Pennsylvania Lumber Museum

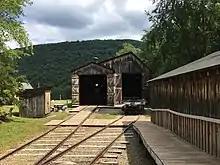
Engine house

The Pennsylvania lumber industry became a massive enterprise beginning in the middle part of the 19th century. Experienced lumbermen from New England like John Leighton and James Perkins arrived at Williamsport along the West Branch Susquehanna River in 1846. The oversaw the construction of the Susquehanna Boom. A boom is a chain or line of connected floating timbers extended across a river, lake, or harbor (to obstruct passage or catch floating objects). The Susquehanna Boom was in operation for over 50 years and it processed over 5.5 billion board feet (13 million m³) of lumber from 1861 to 1891, which led to Williamsport, Pennsylvania having more millionaires per capita than any other city at the time. The introduction of the steam train to the mountains of Pennsylvania brought about another change in Pennsylvania's lumber industry. The white pine forests had been largely harvested by this time and the lumbermen now sought to gather the vast stands of hemlock. Railroad companies like the Jersey Shore, Pine Creek and Buffalo Railway opened and built tracks into parts of the mountains that had been previously impossible or too difficult to access. The railroads were able to remove more trees faster than the old system floating logs downs creeks and rivers. As a result the decline of the old growth forest was increased. In addition to rapidly removing the timber sparks and embers tossed out by the passing steam engines would land on the side of the railroads. These sparks set off massive forest fires that devastated the saplings that had risen up to take the place of the old growth forests. The beginning of the end of the lumber industry in Pennsylvania had arrived with the steam trains and other steam powered equipment, but this was not before the rise of many lumber "boom towns" that once peppered the Pennsylvania mountains.